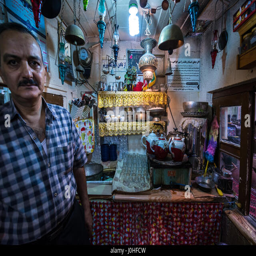
owner of a small tea house